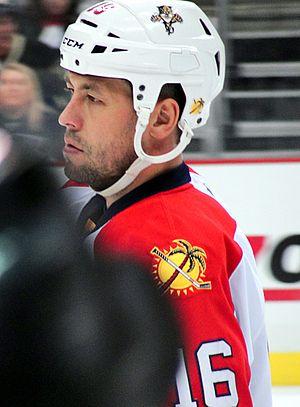
Marco Johann Sturm est un joueur professionnel allemand de hockey sur glace devenu entraîneur.